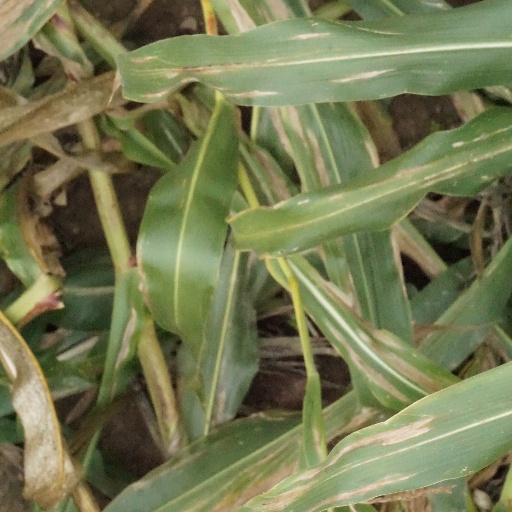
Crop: maize; corn